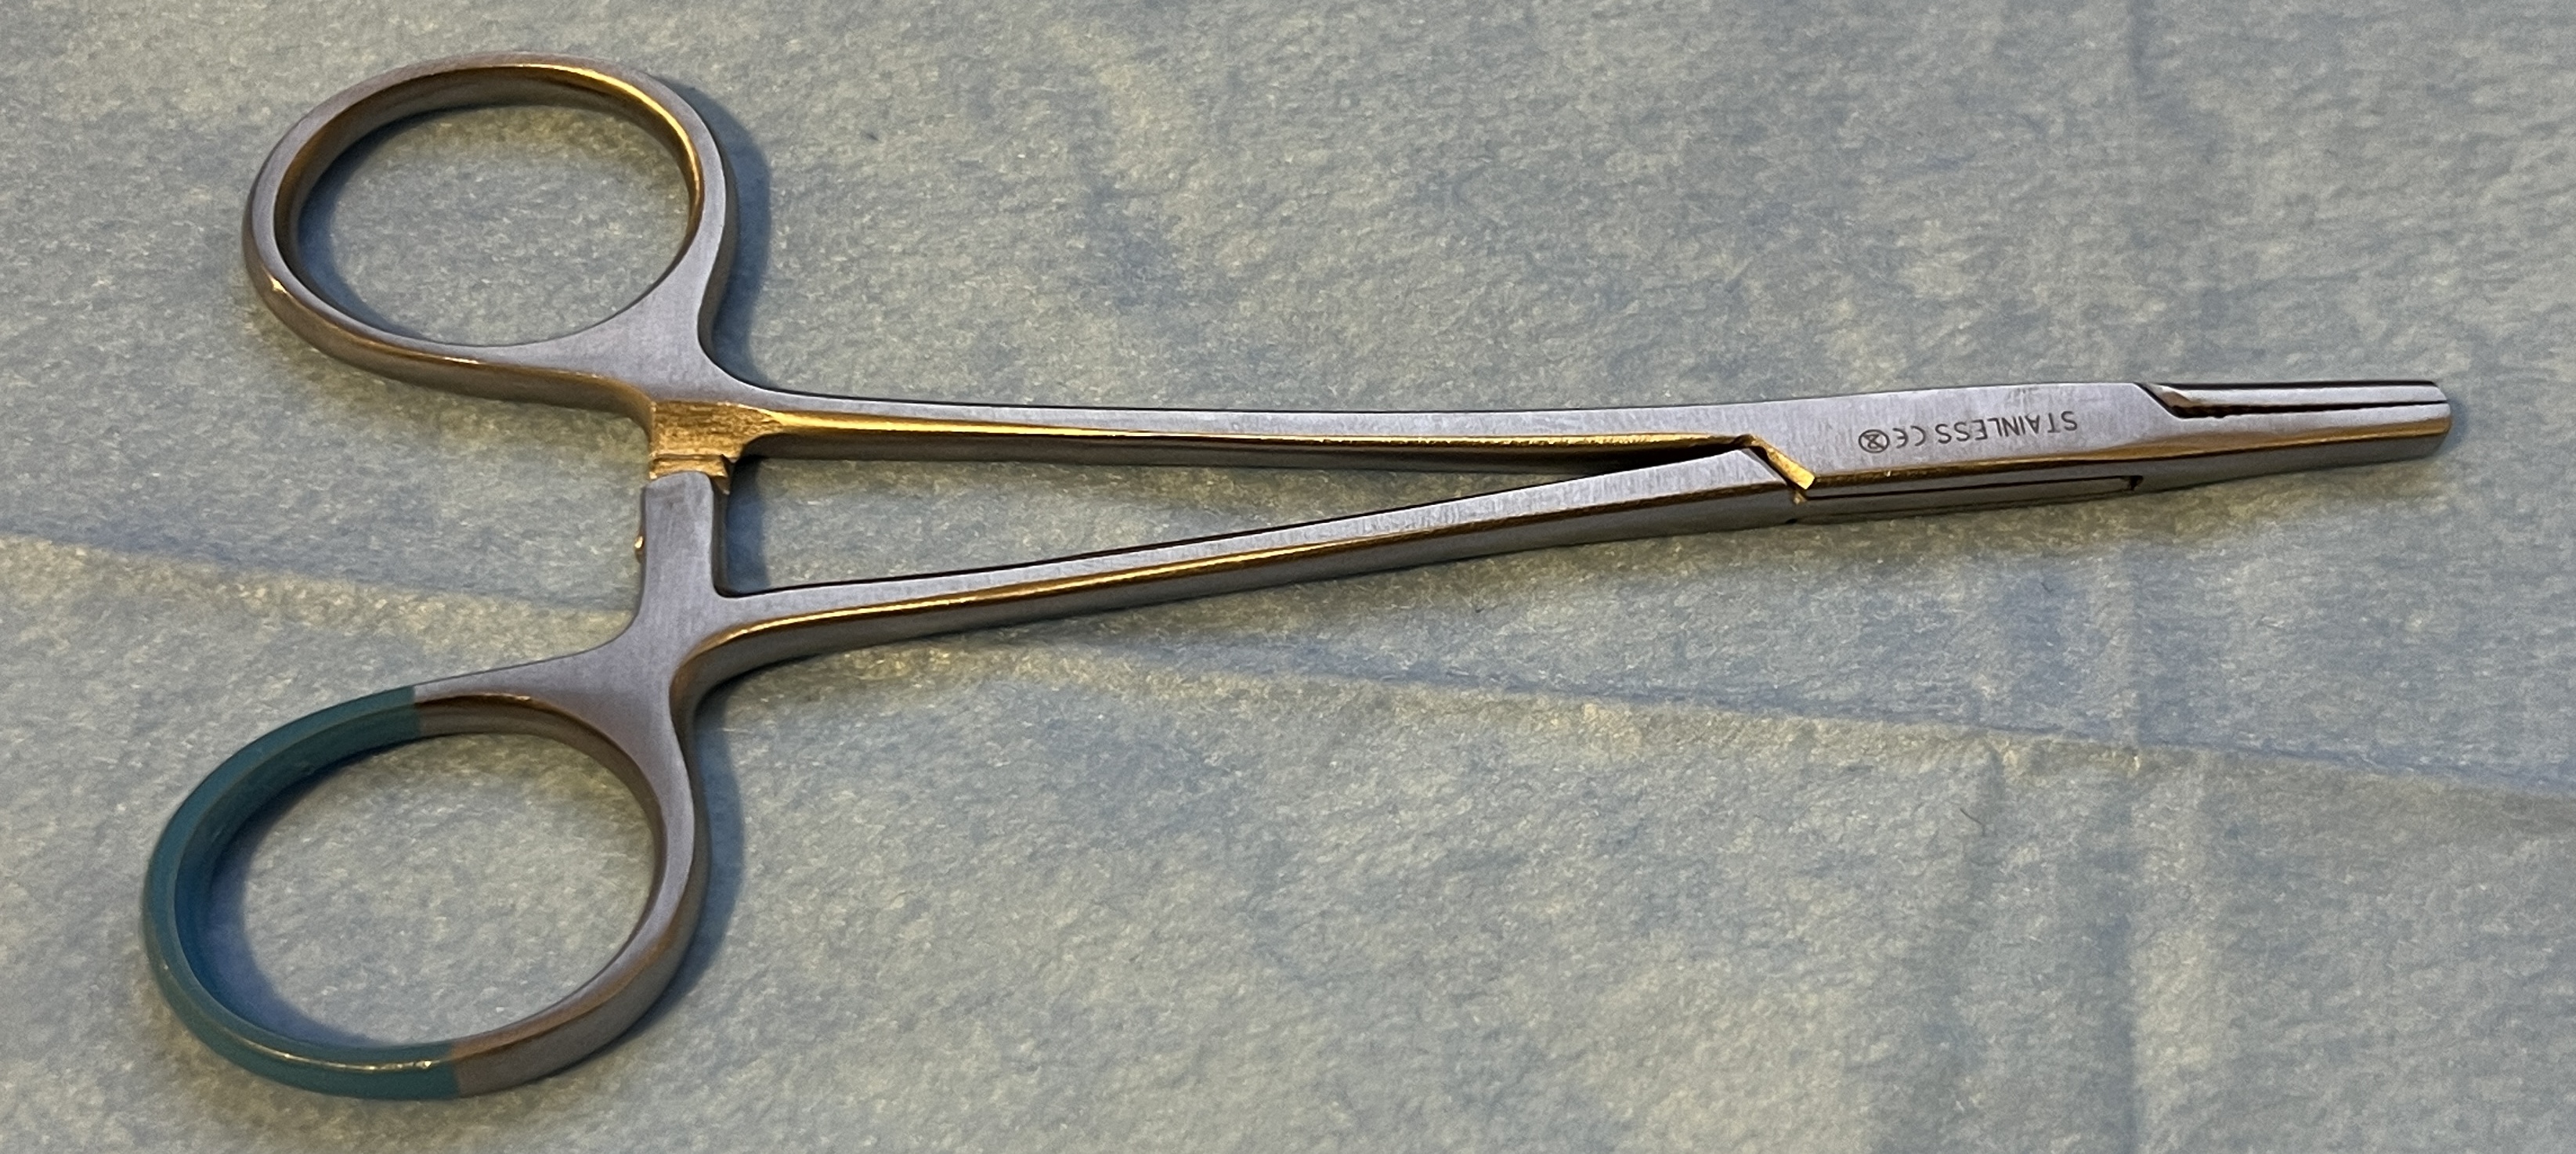
Hinged instrument state: closed